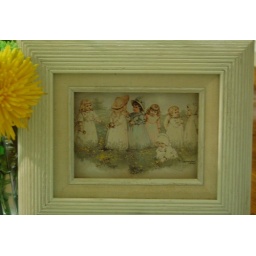
A sweet photo of little girls playing in a field of yellow flowers. (yard sale find).